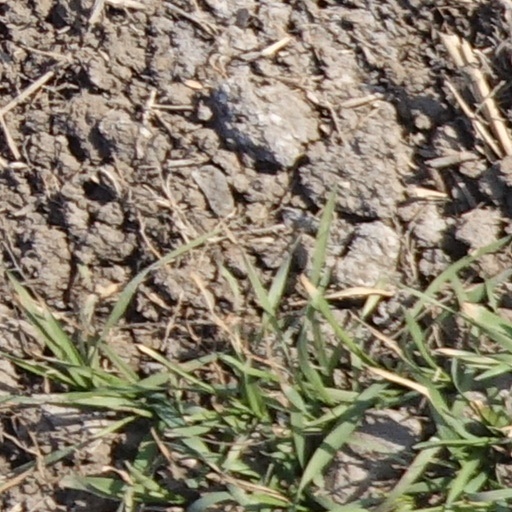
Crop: wheat